Château de Rognac

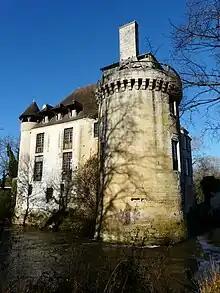
Château de Rognac

The Château de Rognac is a castle converted to a château and mill in the commune of Bassillac, Dordogne, France.